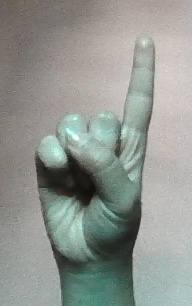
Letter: bb